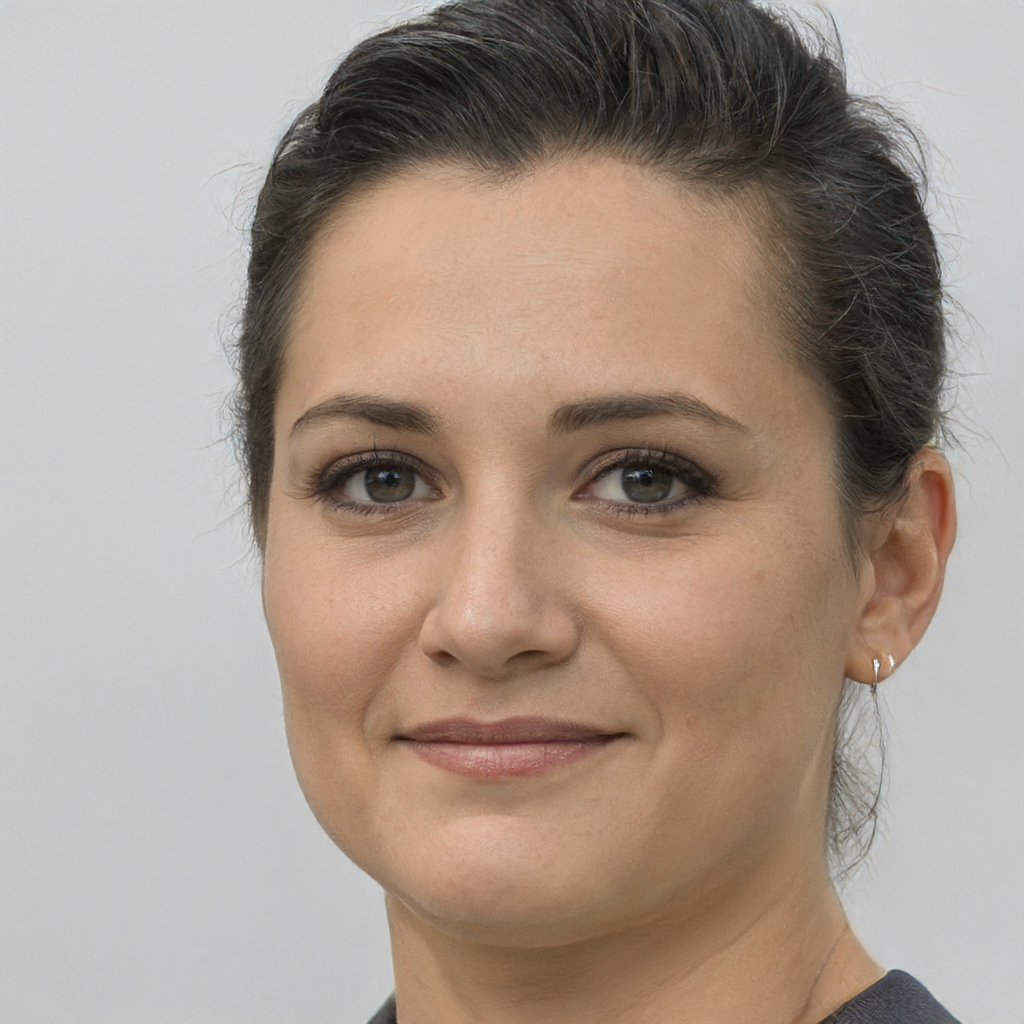
Gender: Female